IPod Nano

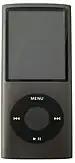
4th generation iPod Nano

Apple updated the design of the Nano again on September 5, 2007. The third-generation Nano featured a QVGA (320 x 240) screen and a shorter, wider, heavier design, with new colors. New features include browsing via Cover Flow, a new user interface, video playback, and support for new iPod games. Users had to repurchase games bought a month before the debut of the new iPod as they were not supported. The Nano was announced in a 4 GB version in silver and an 8 GB version in silver, turquoise, mint green, black, and Product Red. The battery lasts for approximately 24 hours on audio playback and approximately 5 hours on video playback. On January 22, 2008, Apple released a pink version of the 8 GB iPod Nano.